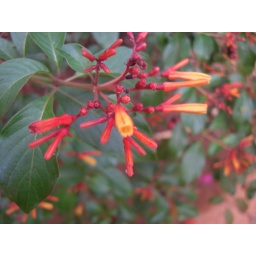
red flowers in sun